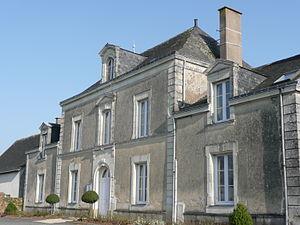
Mairie de Noëllet, en Maine-et-Loire.
Noëllet est une ancienne commune française, située dans le département de Maine-et-Loire en région Pays de la Loire.